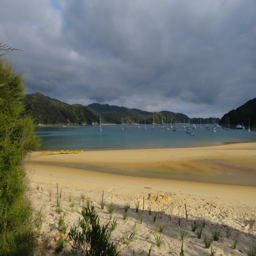
beach from the campground on our last morning